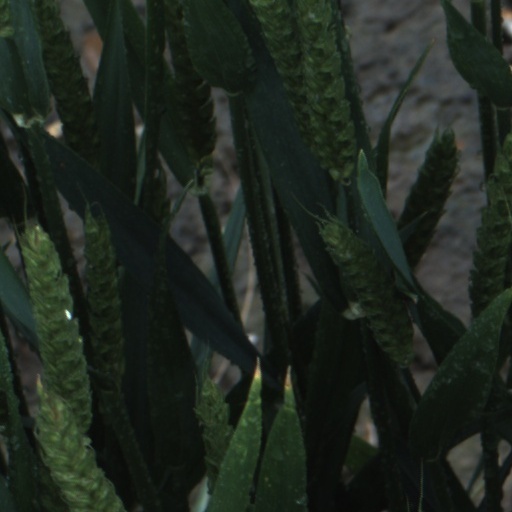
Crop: wheat